Fanny Crosby

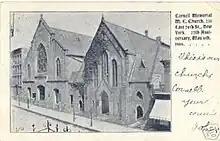
Cornell Methodist Episcopal Church (1906)

In the Fall of 1850, after being troubled by a dream, Crosby went to revival meetings at the thirteenth Street Methodist Church in New York city where she twice vainly sought the peace with God she craved, but which she finally realized on November 30 during a congregational hymn of consecration while seeking God alone at the altar. Crosby stated that she then felt "flooded with celestial light."